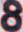
Number: 8